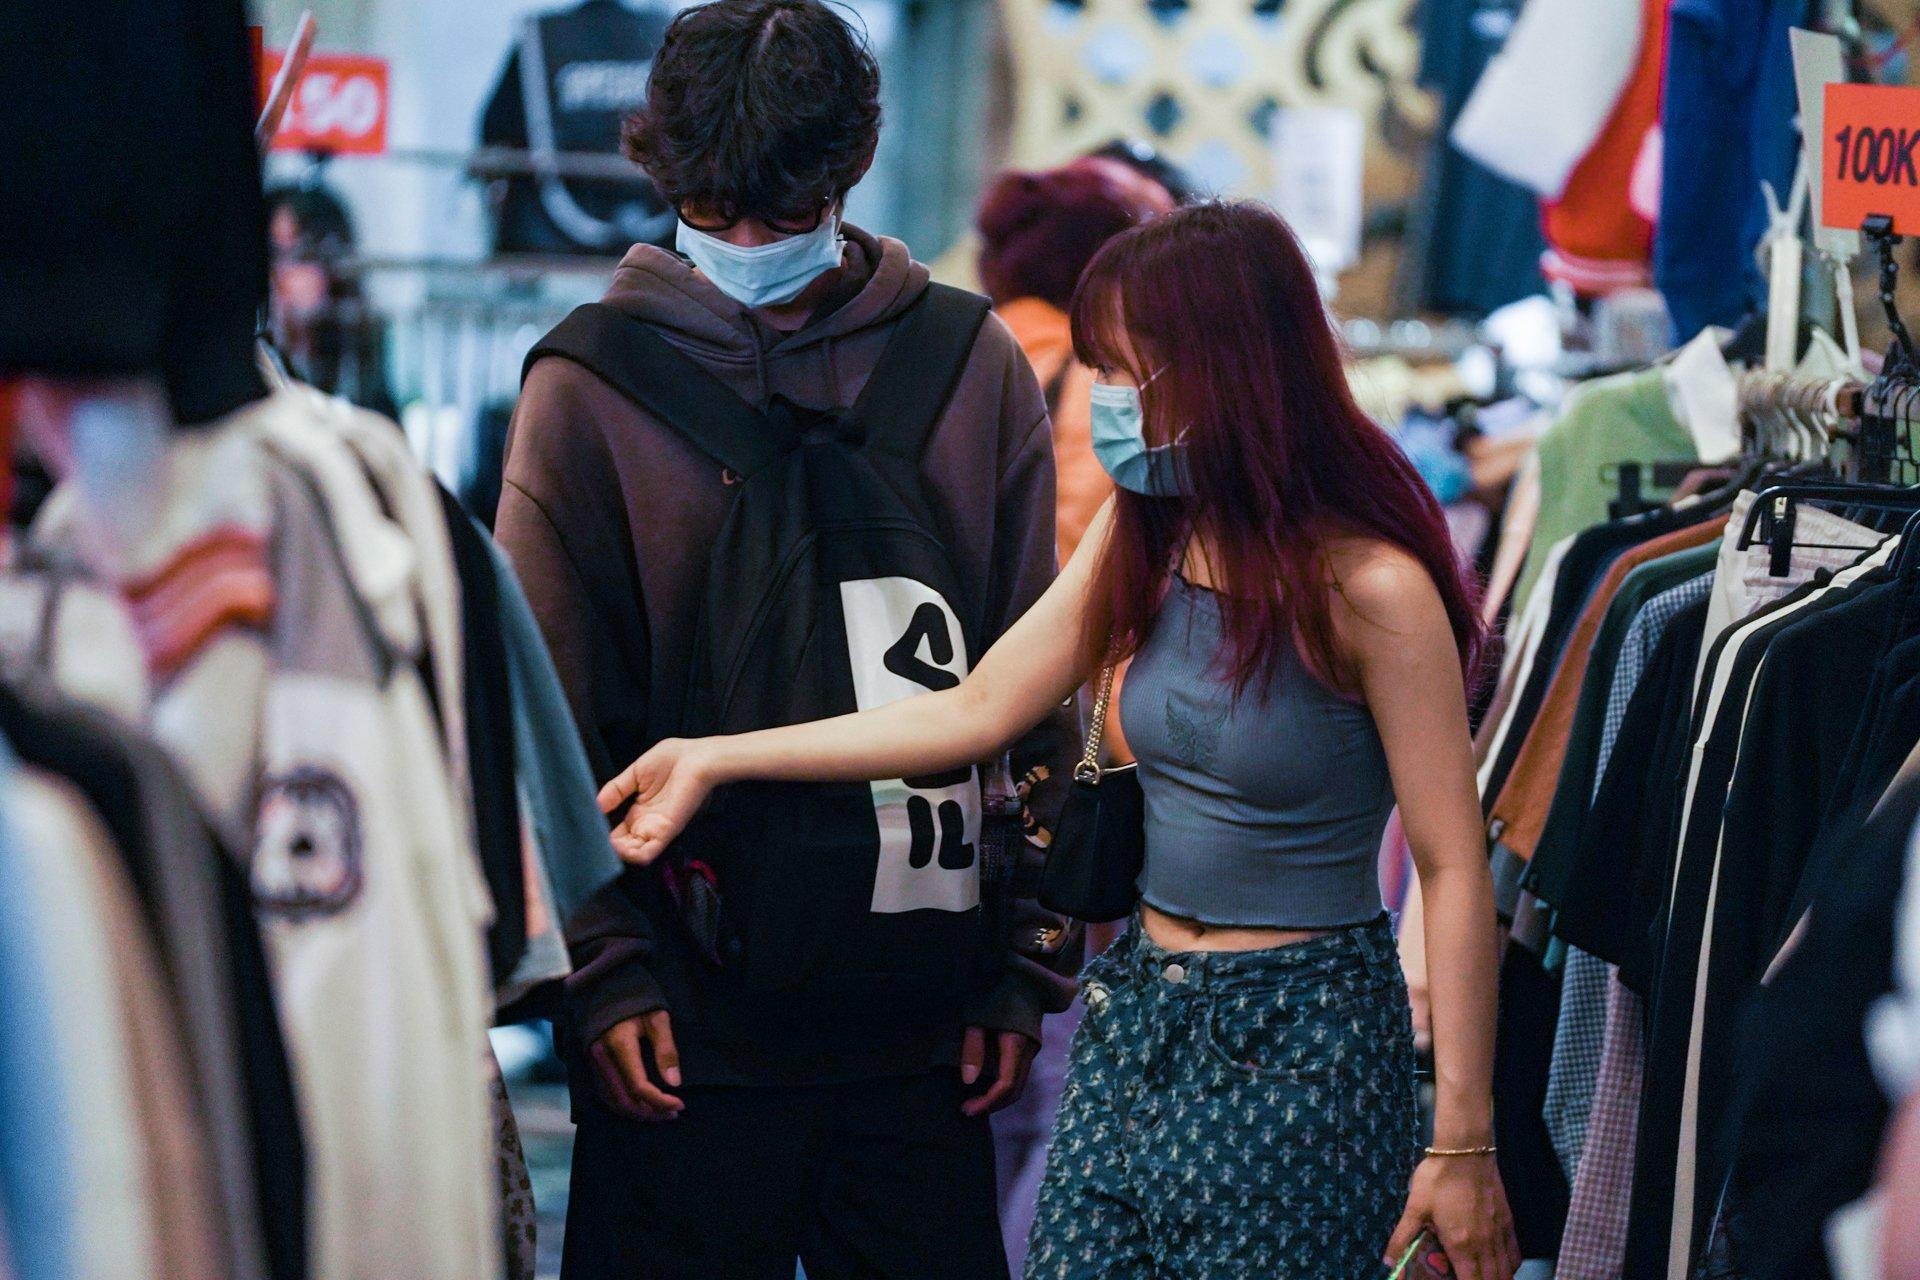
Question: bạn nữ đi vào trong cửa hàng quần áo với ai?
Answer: với bạn nam đi cạnh bên